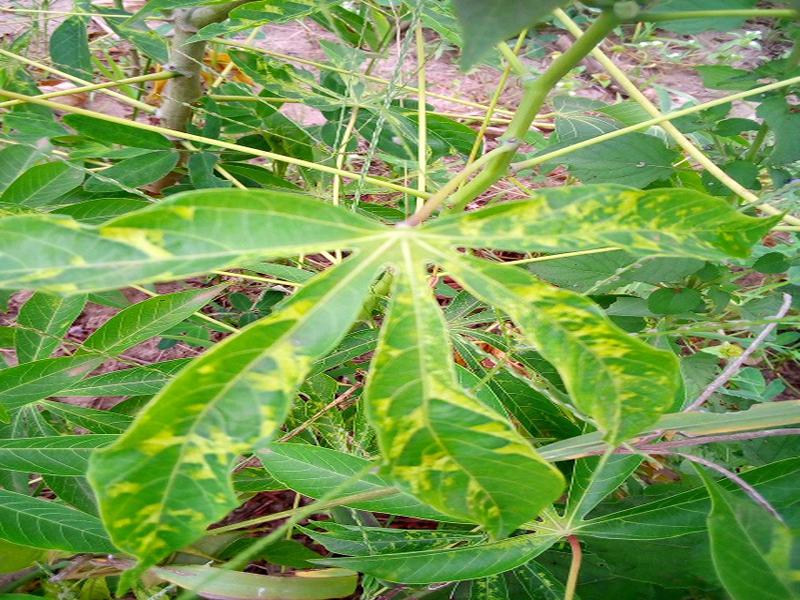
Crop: cassava
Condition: mosaic_disease